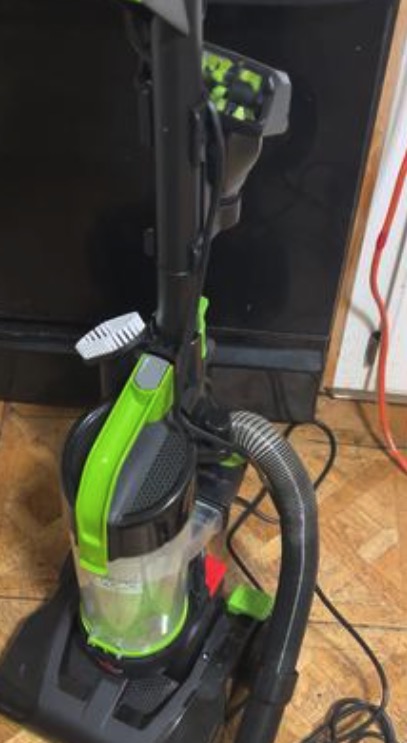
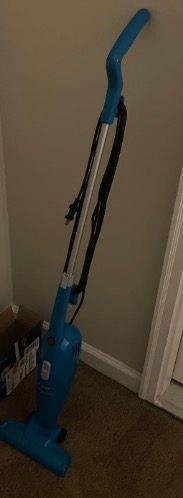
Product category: items_vacuum
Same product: no